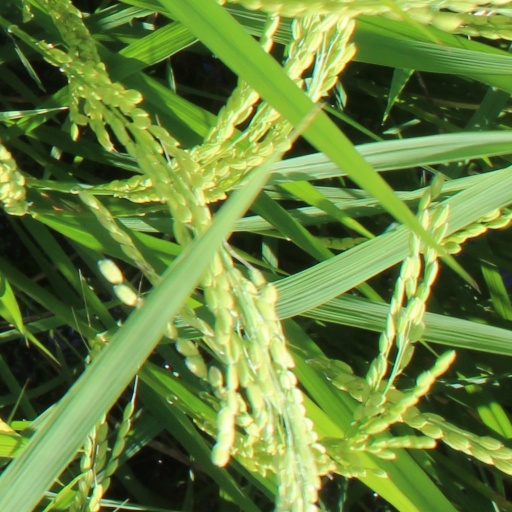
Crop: rice